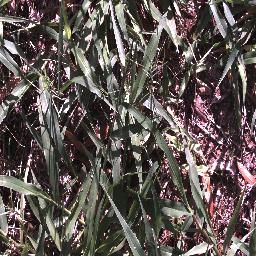
Label: negative